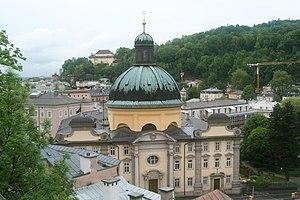
L'église Saint-Gaëtan est une église catholique baroque, dédiée à saint Gaëtan et à saint Maximilien de Celeia, située dans le quartier de Kaiviertel au sud de la vieille ville de Salzbourg.